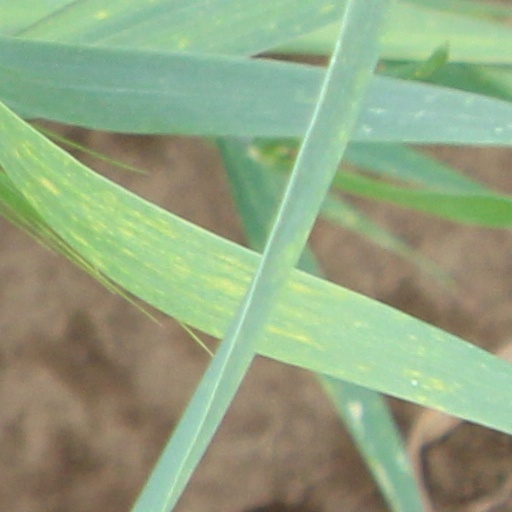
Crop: wheat